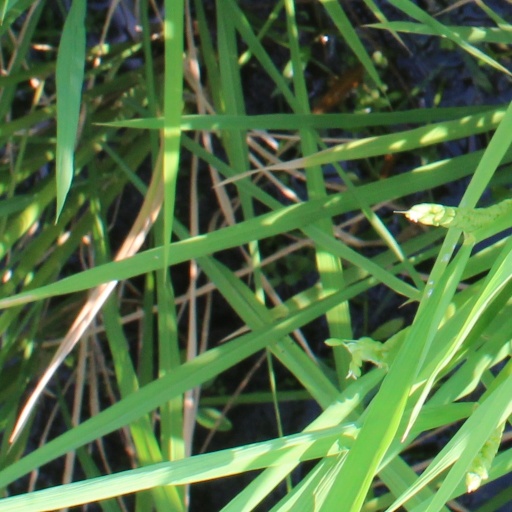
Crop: rice